Team Fortress 2

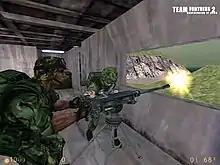
"Team Fortress 2" originally featured a realistic visual style.

Valve originally planned "Team Fortress 2" to have a modern war aesthetic. It would feature innovations including a command hierarchy with a Commander class, parachute drops over enemy territory, and networked voice communication. The Commander class played similarly to a real-time strategy game; the player viewed the game from a bird's-eye perspective and issued orders to players and AI-controlled soldiers. The Commander class was eventually abandoned because players would simply disobey the orders.